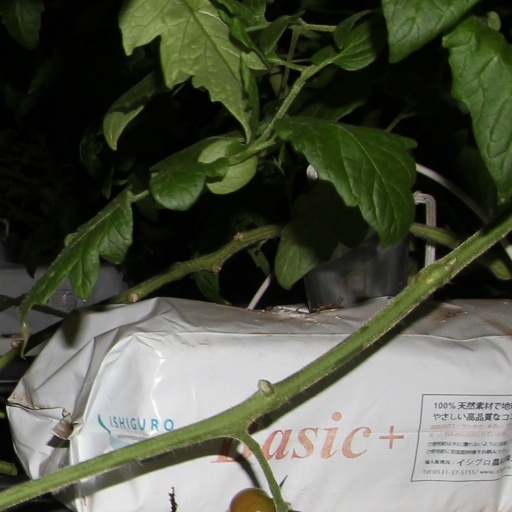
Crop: tomato